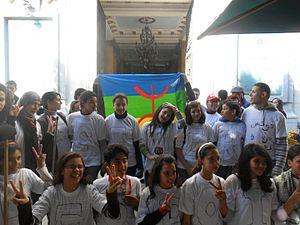
La population amazighe de Tunisie tente de veiller à ce que sa culture soit comprise et acceptée. العربية: يحاول الأمازيغ التونسيون ضمان فهم وتقبّل ثقافتهم magharebia.com/cocoon/awi/xhtml1/en_GB/features/awi/featu... magharebia.com/cocoon/awi/xhtml1/ar/features/awi/features... magharebia.com/cocoon/awi/xhtml1/fr/features/awi/features...
Le Mouvement culturel amazigh est un cadre pluriel, rassemblant tous celles et ceux qui luttent pour que le peuple amazigh, au Maroc, en Algérie, mais aussi dans toute l'Afrique du Nord, recouvre ses droits inaliénables et s’inscrit dans le cadre des divers textes internationaux relatifs aux droits humains. Ce cadre intègre aussi bien le tissu associatif et ses divers regroupements que le mouvement étudiant, les activistes amazighs, les artistes, poètes, romanciers, militants… amazighs qui luttent, pacifiquement, pour que l’État reconnaisse, dans ses textes fondateurs, tous les droits du peuple amazigh : officialisation de l’amazighité du Maroc et d'Algérie et de la langue amazighe et reconnaissance officielle de l’amazighité de l’identité marocaine et nord africaine.